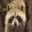
Label: raccoon